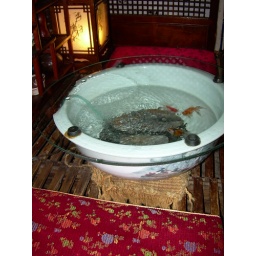
Another table in the tea room had fish in it.